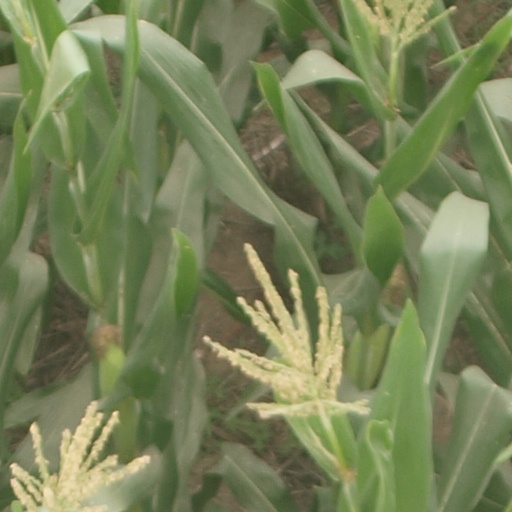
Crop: maize; corn